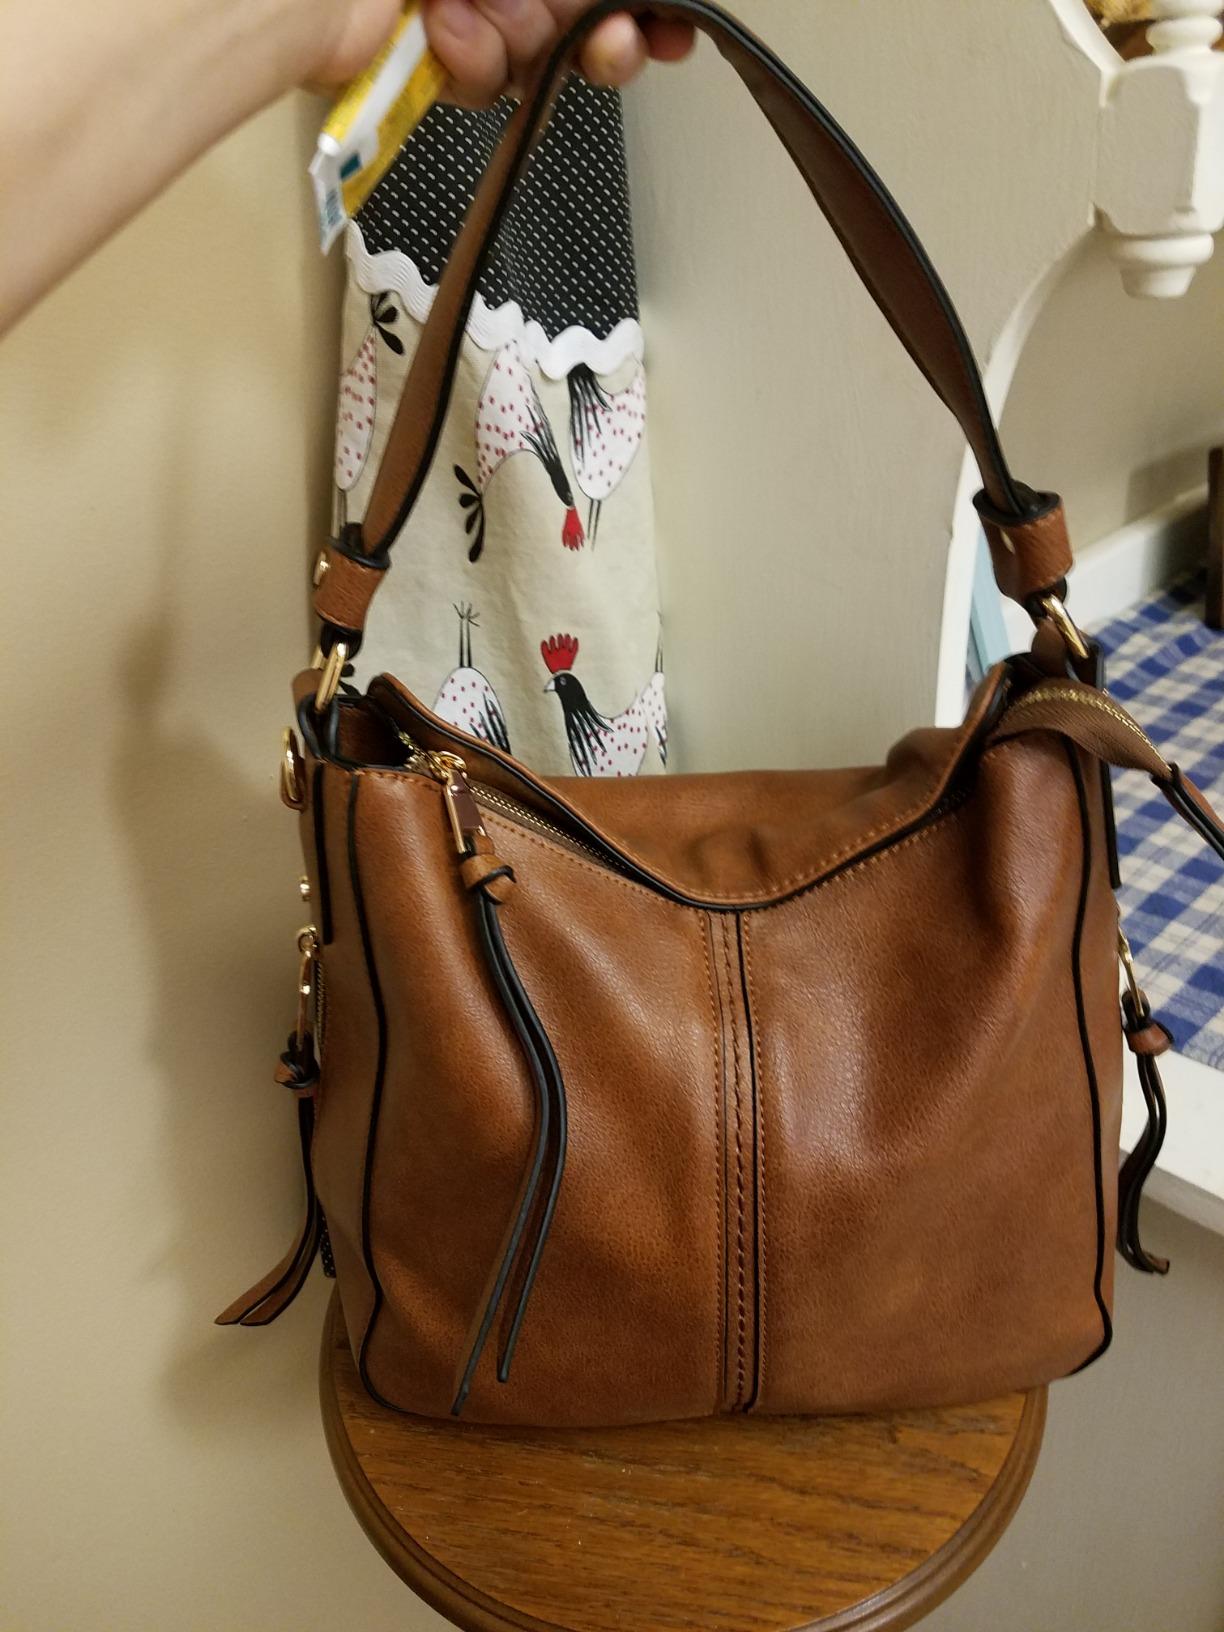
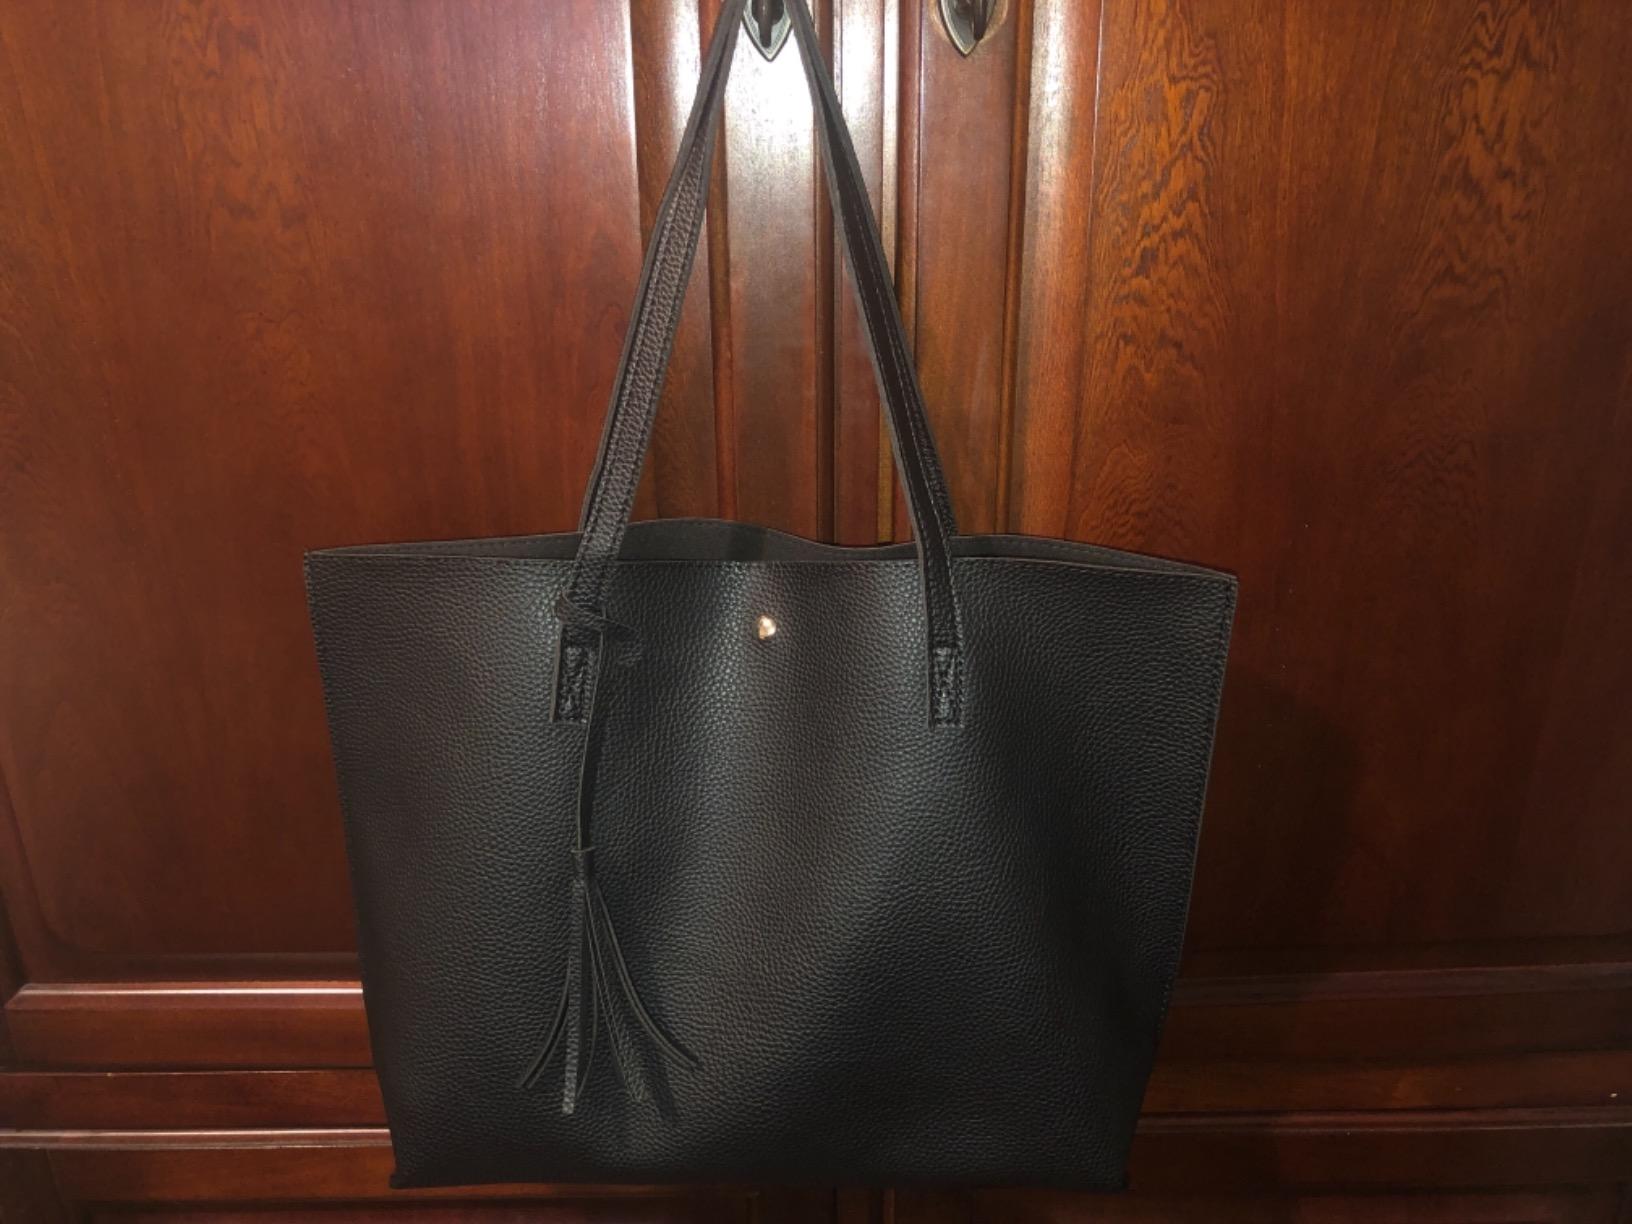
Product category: accessories_handbag
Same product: no